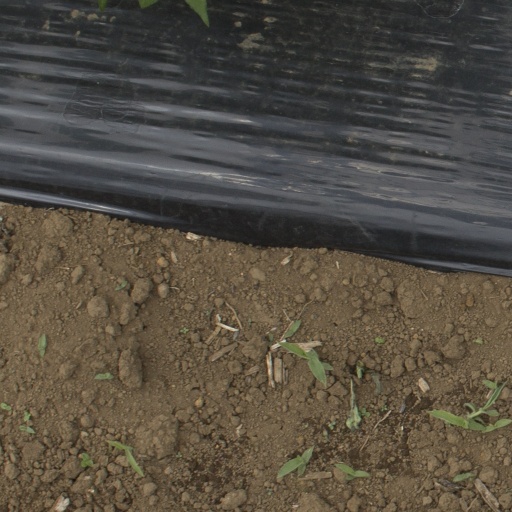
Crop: Jerusalem artichoke